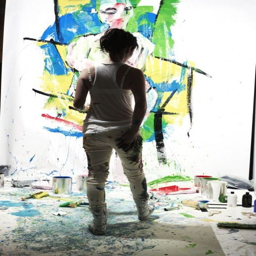
actor is also an artist .